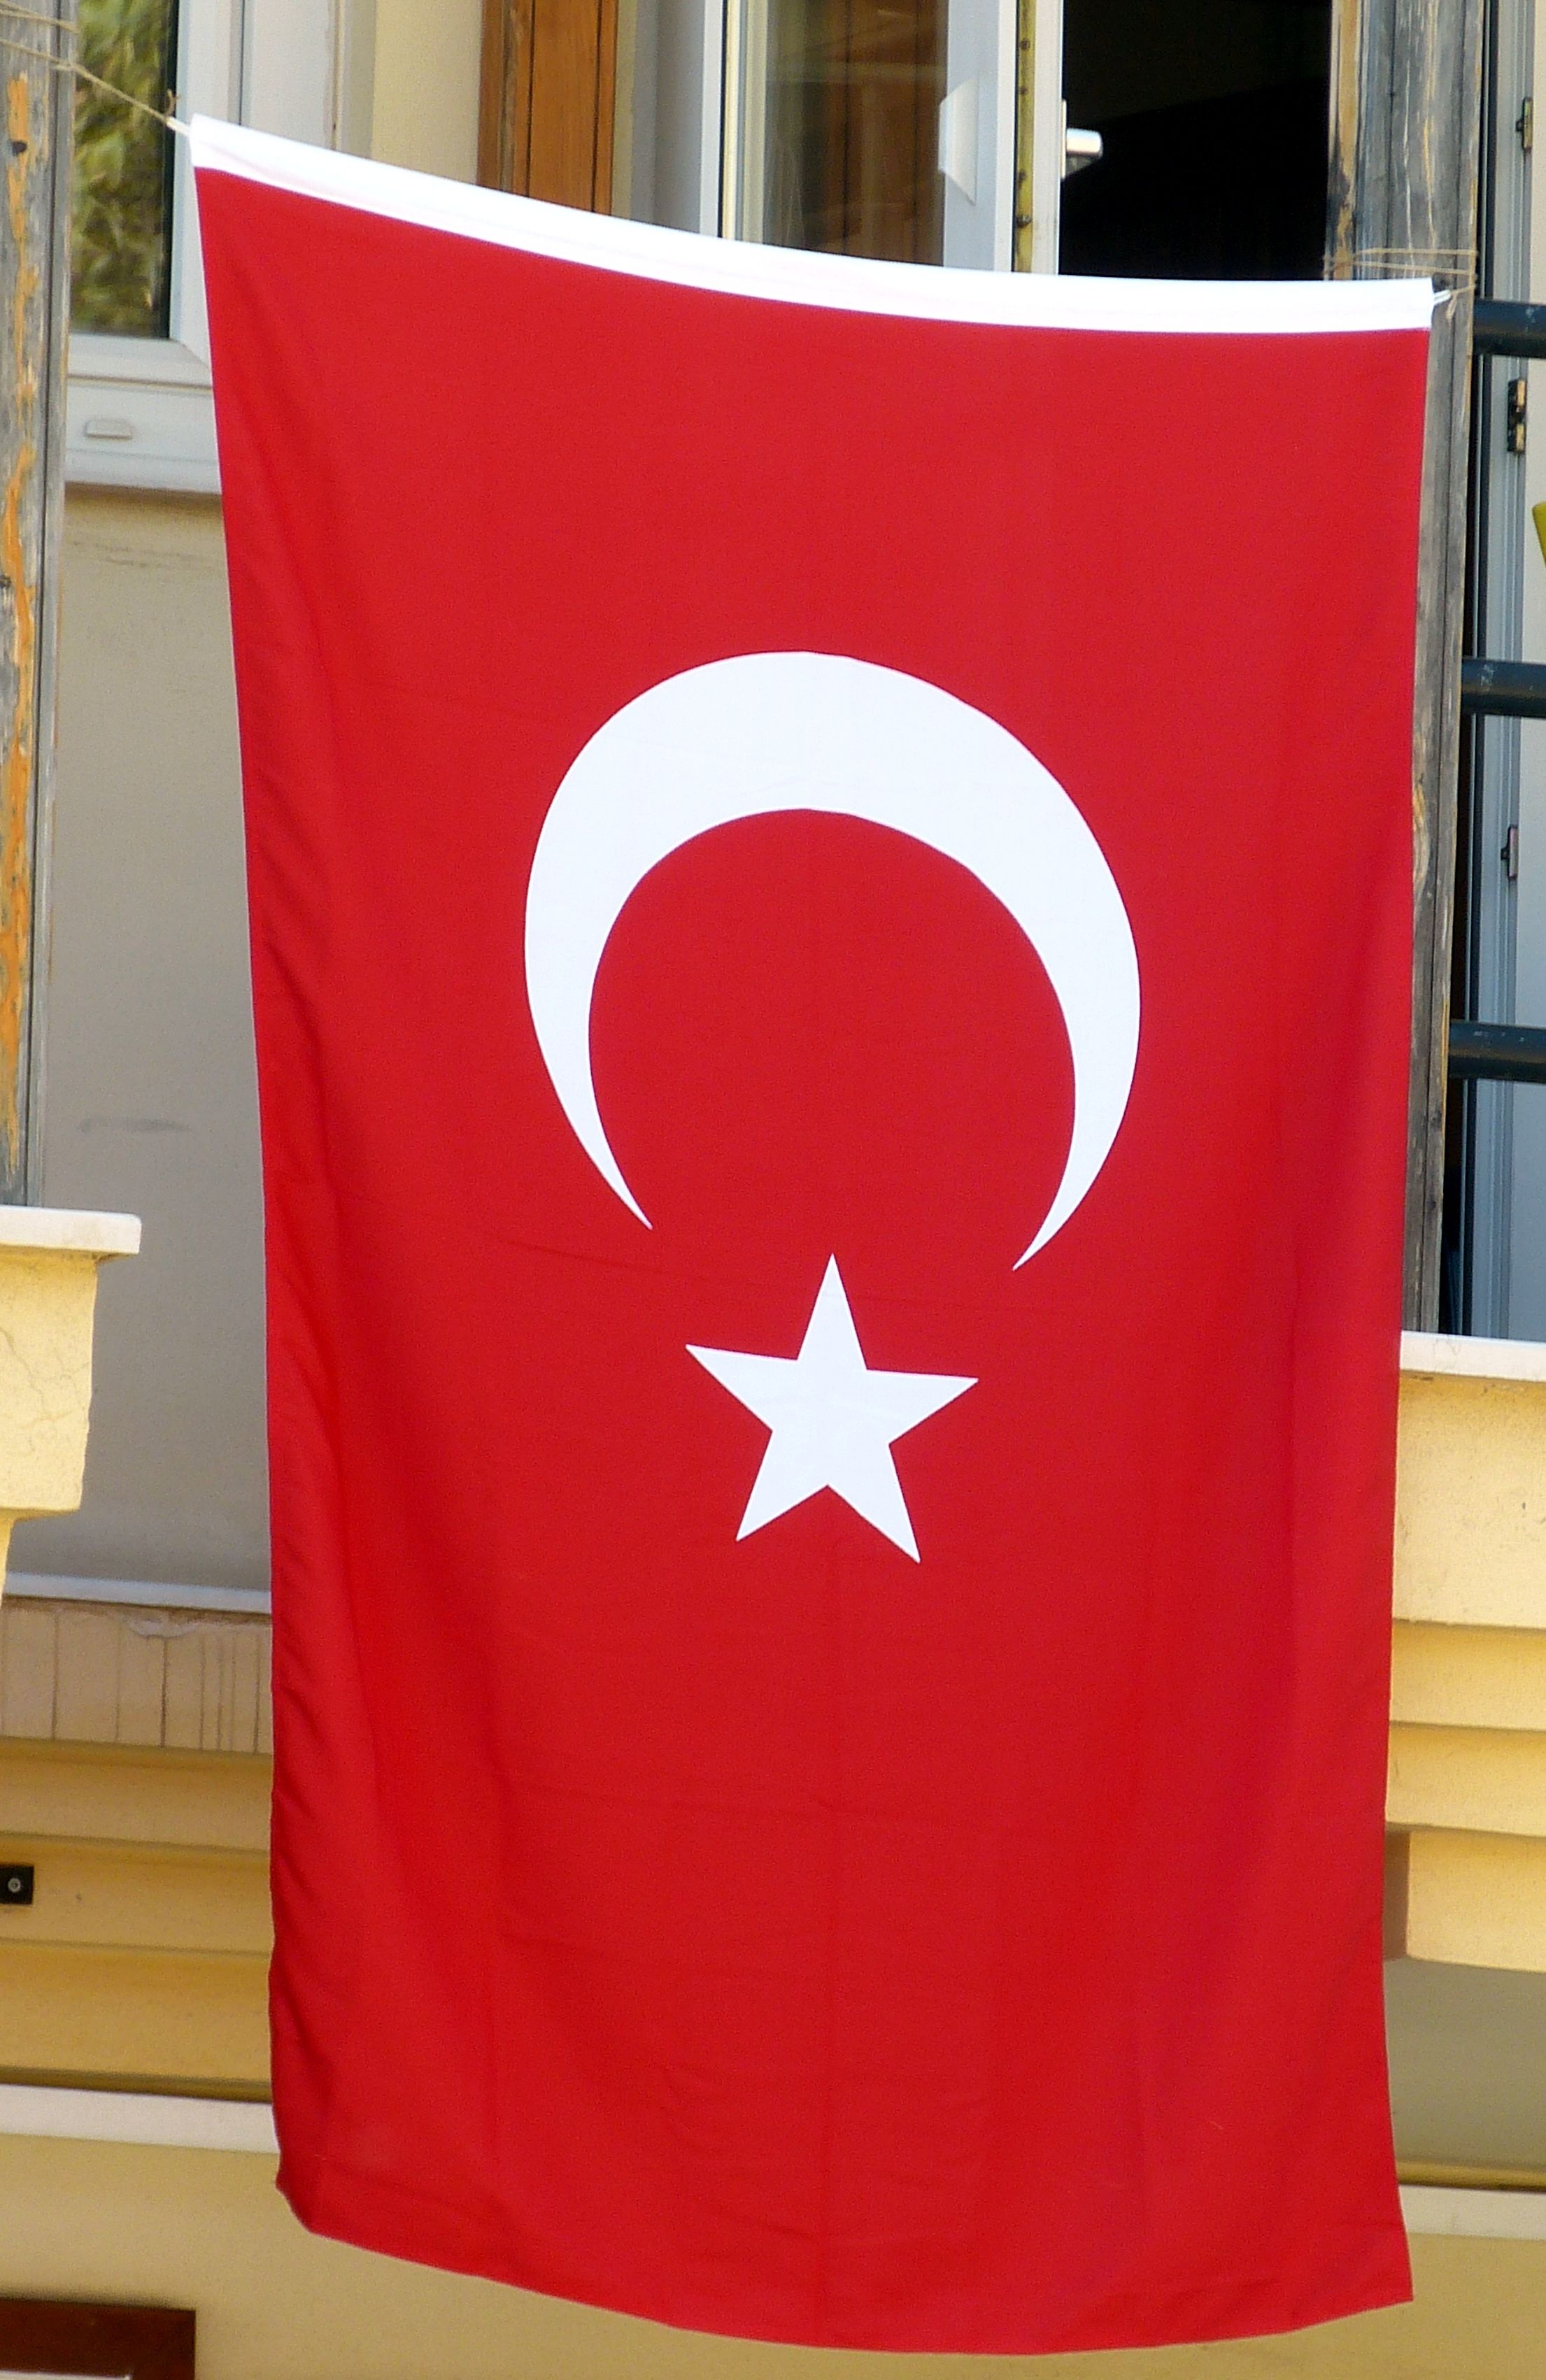
star, red, banner, flag, turkey, crescent, turkish, sickle